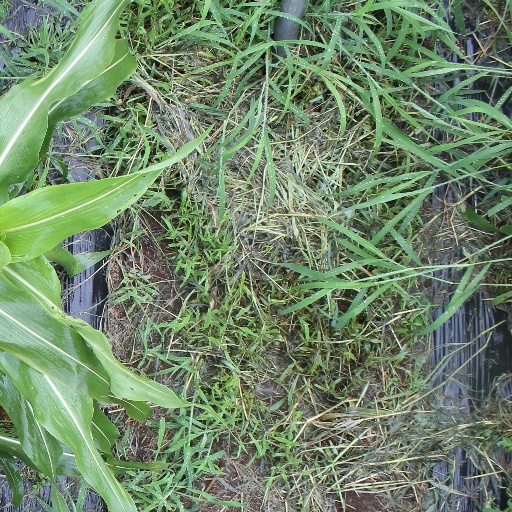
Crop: sorghum